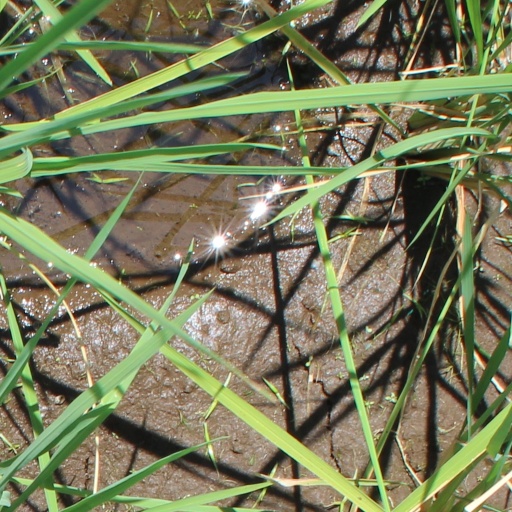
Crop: rice